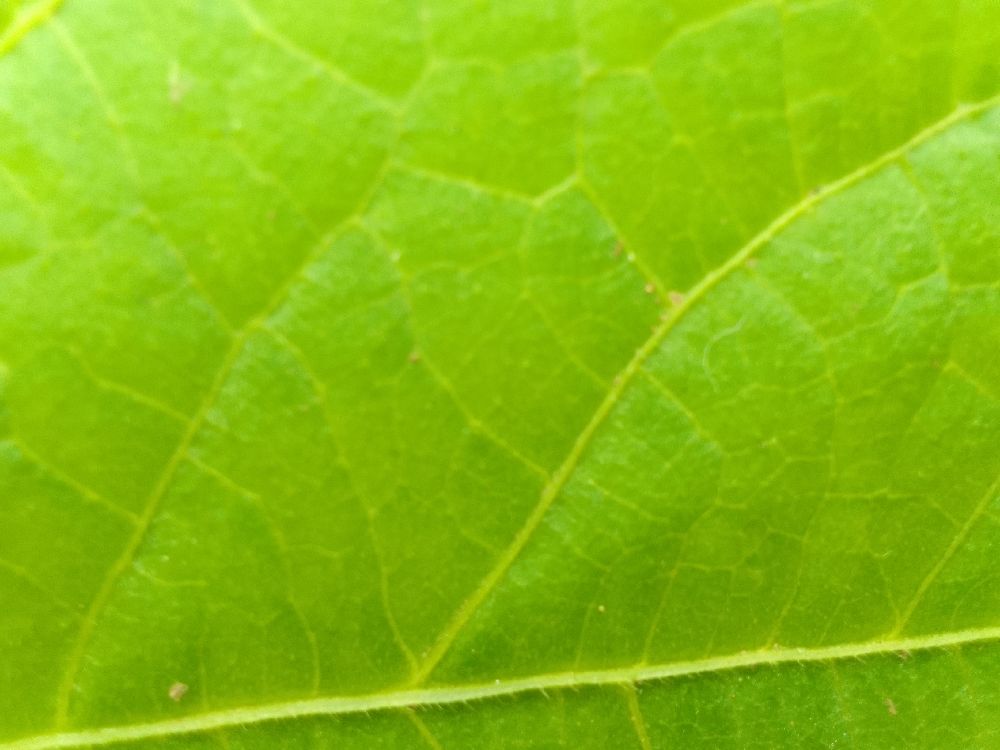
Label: healthy